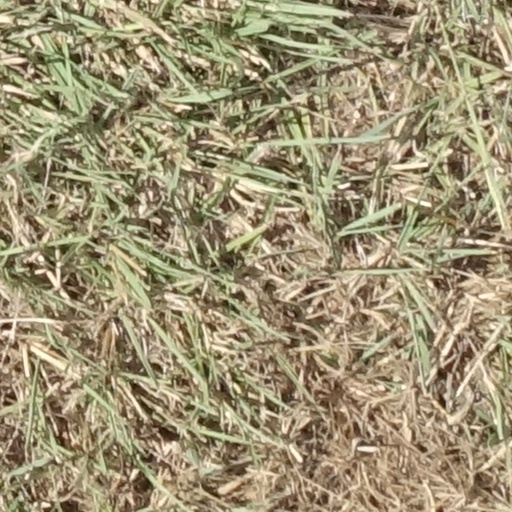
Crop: sorghum